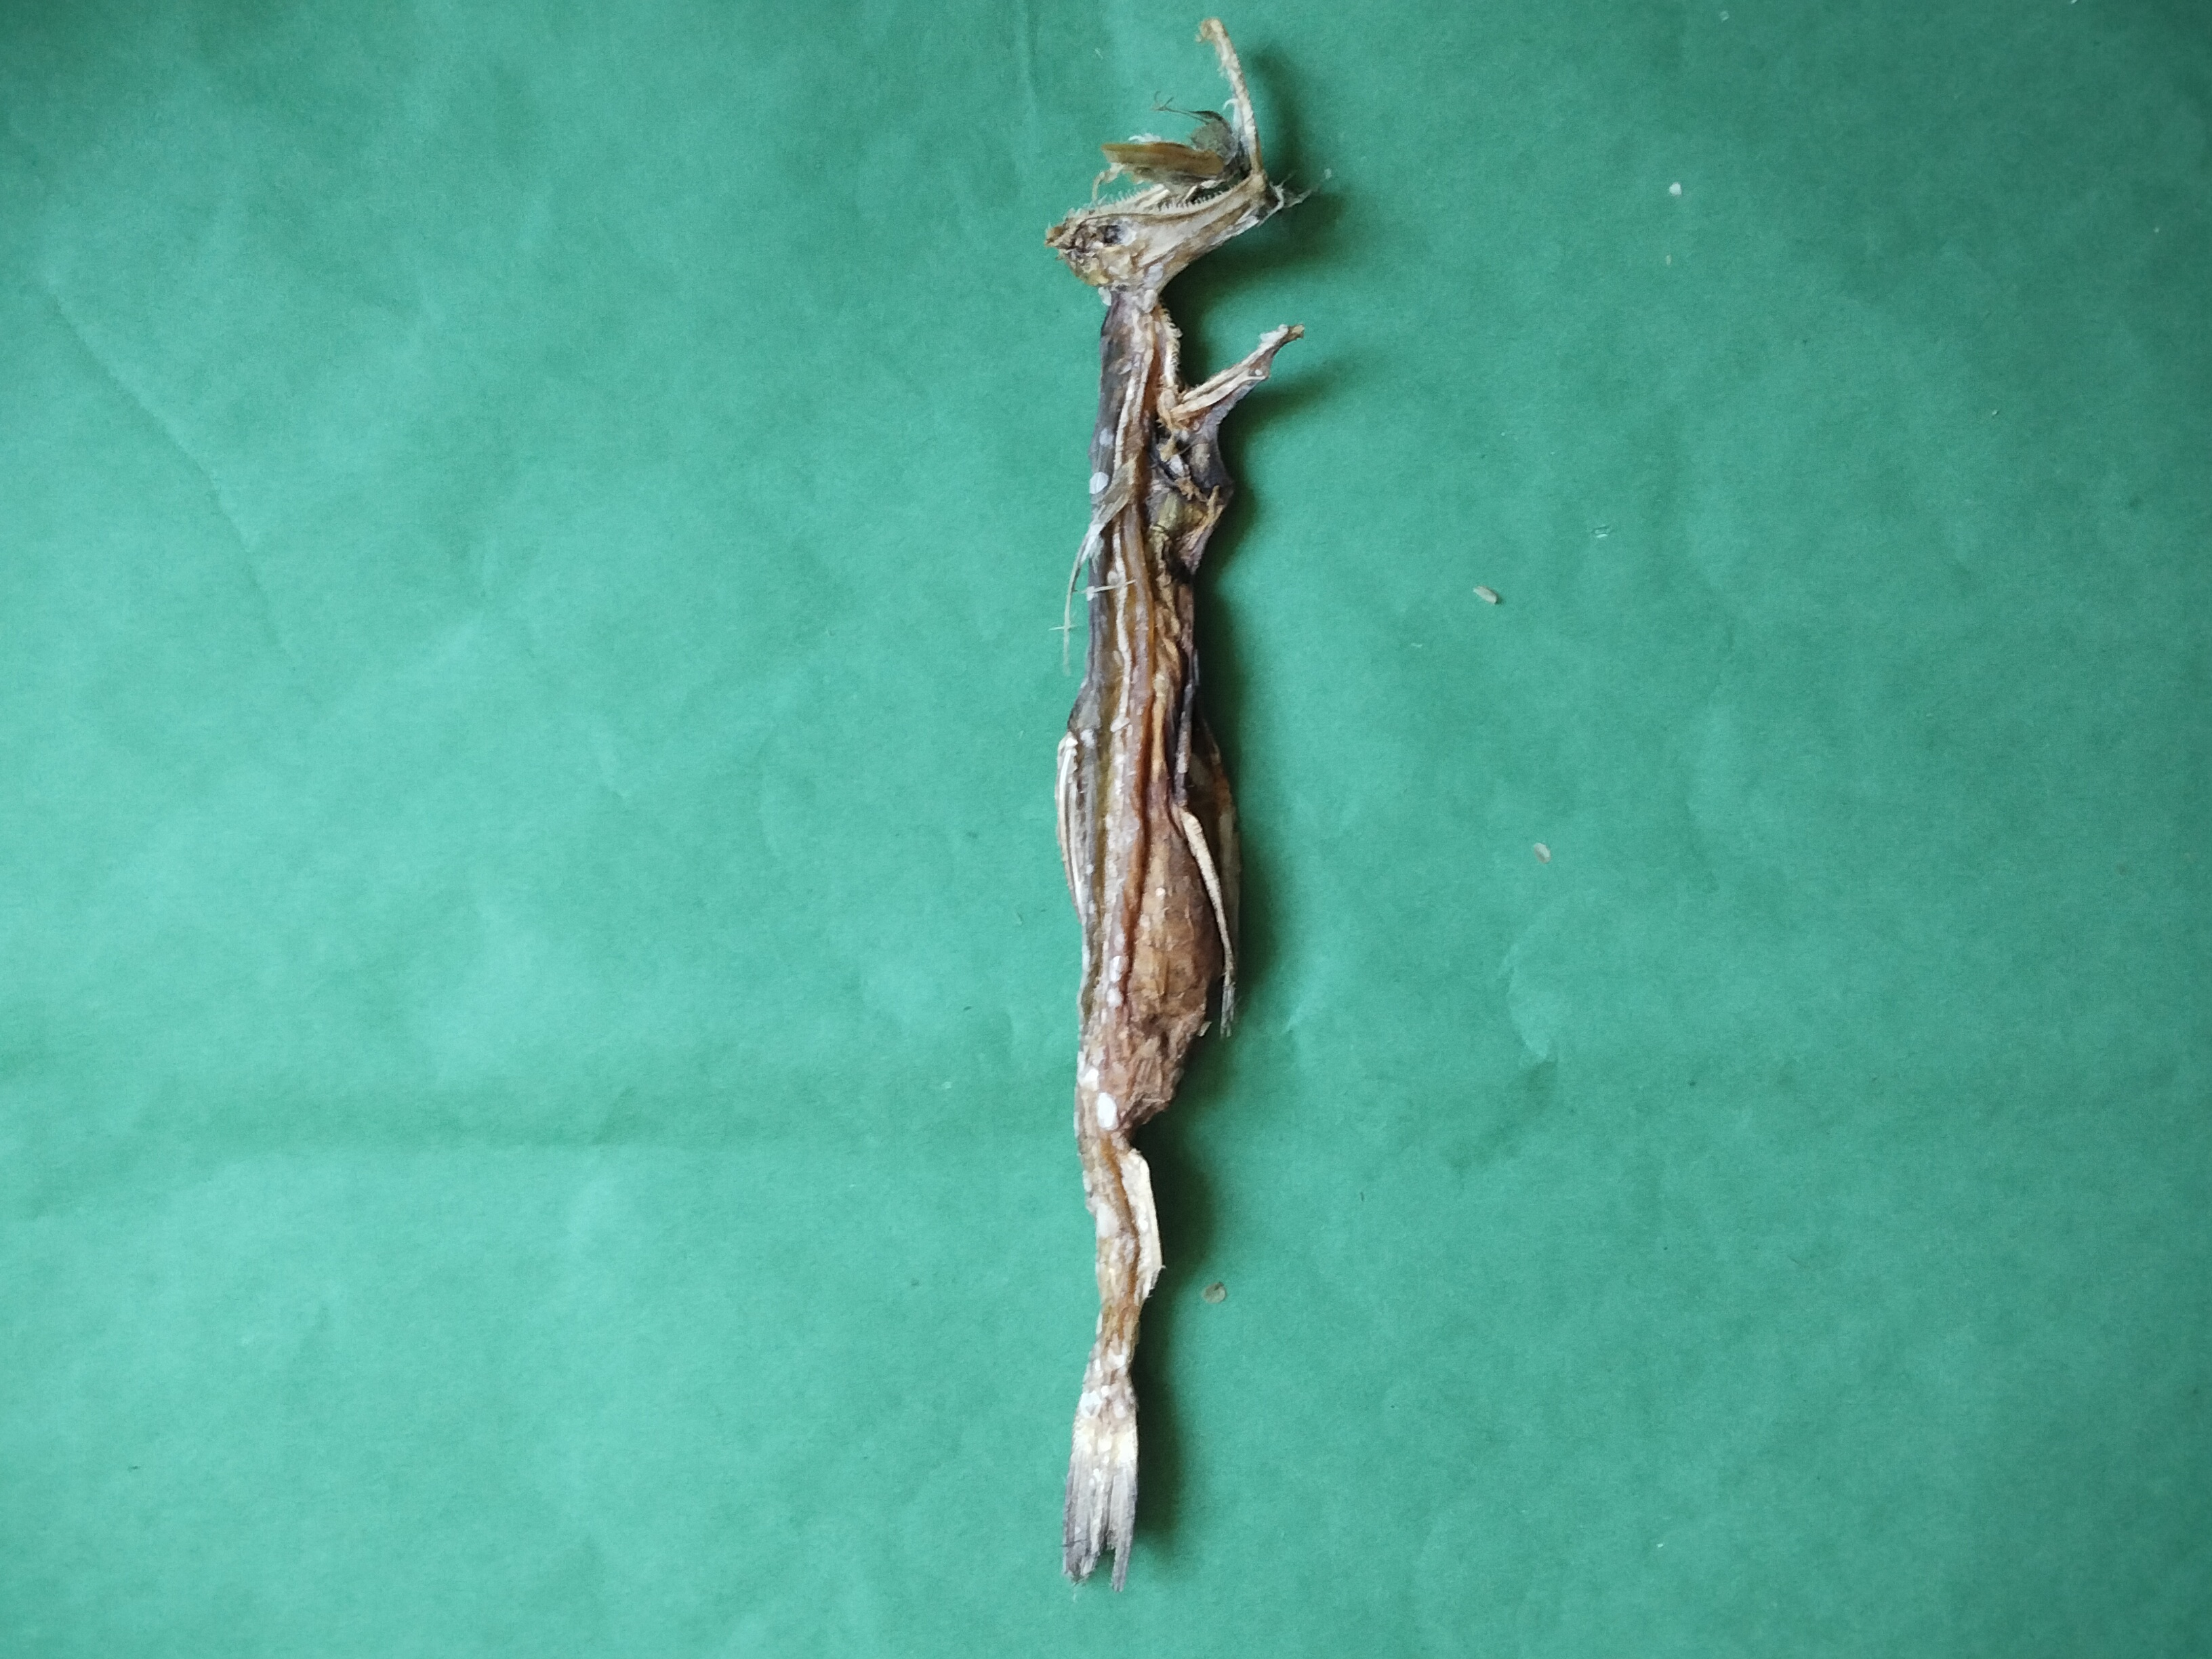
Species: Loitta